Angela Su

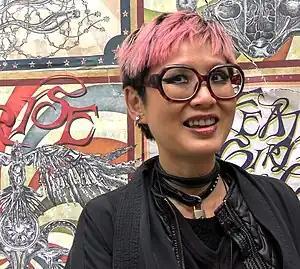
Angela Su 2022

Angela Su is a Hong Kong artist known for her biomorphic drawings, fictional films and hair embroideries, exploring the imagery of the body through metamorphosis, hybridity and transformation. She is a trained biochemist as well as a visual artist. In 2014, Su was featured in "Art Radar" on a list of influential Asian female artists making an impact on the international art stage. She represents Hong Kong in the Collateral Event at the 59th International Art Exhibition - La Biennale di Venezia, with a solo exhibition titled: "Angela Su: Arise, Hong Kong in Venice."